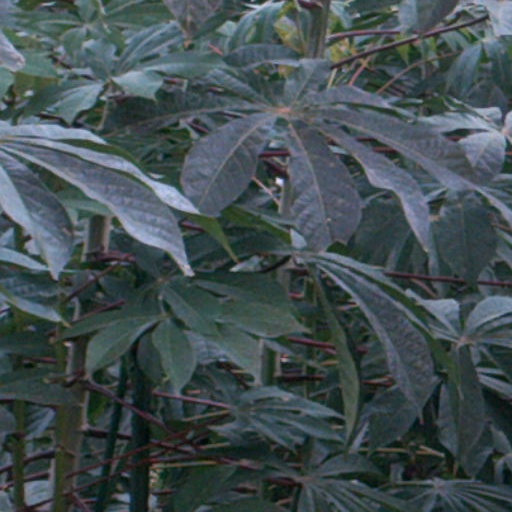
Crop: cassava